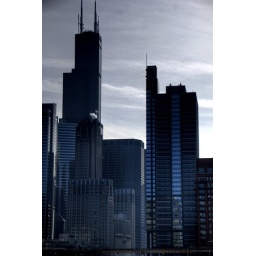
chicago skyline view near kenzie and canal st, chicago blue steel and glass 9 bp